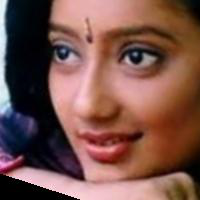
Age group: age 21-30